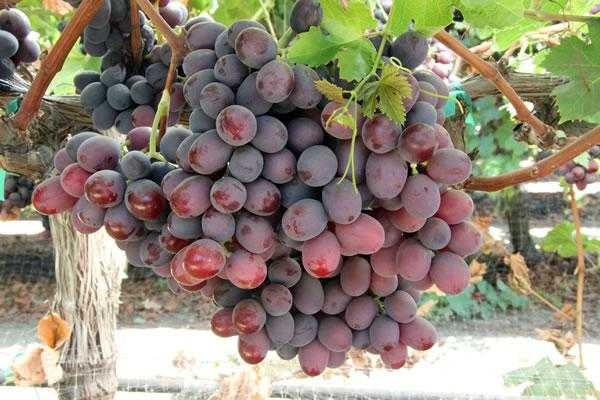
Label: Grapes